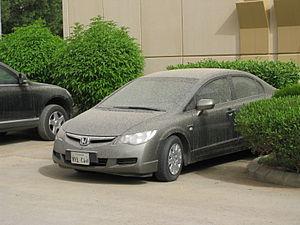
La pluie est un phénomène naturel par lequel des gouttes d'eau tombent des nuages vers le sol. Il s'agit d'une des formes les plus communes de précipitations sur Terre. Son rôle est prépondérant dans le cycle de l'eau. Elle prend nombre de formes allant de la pluie légère au déluge, de l'averse à la pluie continue, de fines gouttelettes à de très grosses. Elle est parfois mêlée de neige, de grêlons ou verglaçante. Elle s'évapore parfois avant de toucher terre pour donner la virga. Ses gouttes sont transparentes ou parfois opaques, chargées de poussières. Les vastes « rideaux de pluies », causés par la rencontre ou l'approche d'un front froid et/ou d'un front chaud, sont des cas typiques de pluies bien prévisibles en météorologie et suivie par satellite ainsi qu'en animation cartographique en temps légèrement différé par les radars météorologiques.